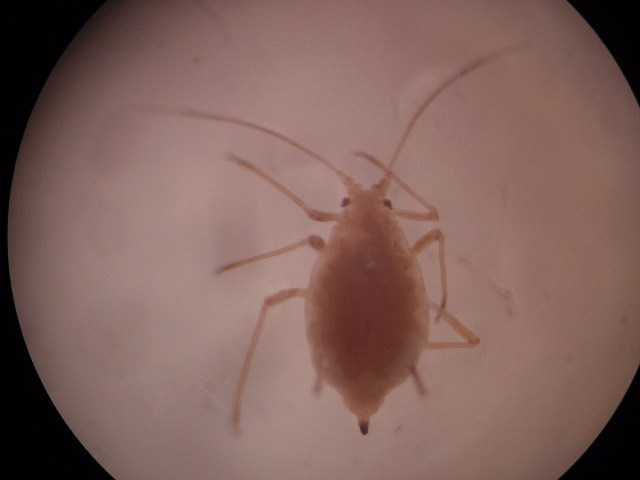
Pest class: green_peach_aphid